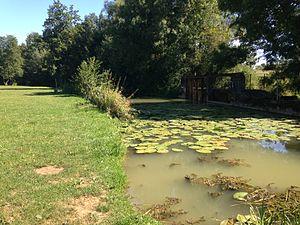
Le Menthon au sud du Bourg de Saint-Cyr-sur-Menthon
Le Menthon est une rivière située dans le département de l'Ain, dans la région Auvergne-Rhône-Alpes, et un affluent droit de la Veyle, donc un sous-affluent du Rhône par la Saône.